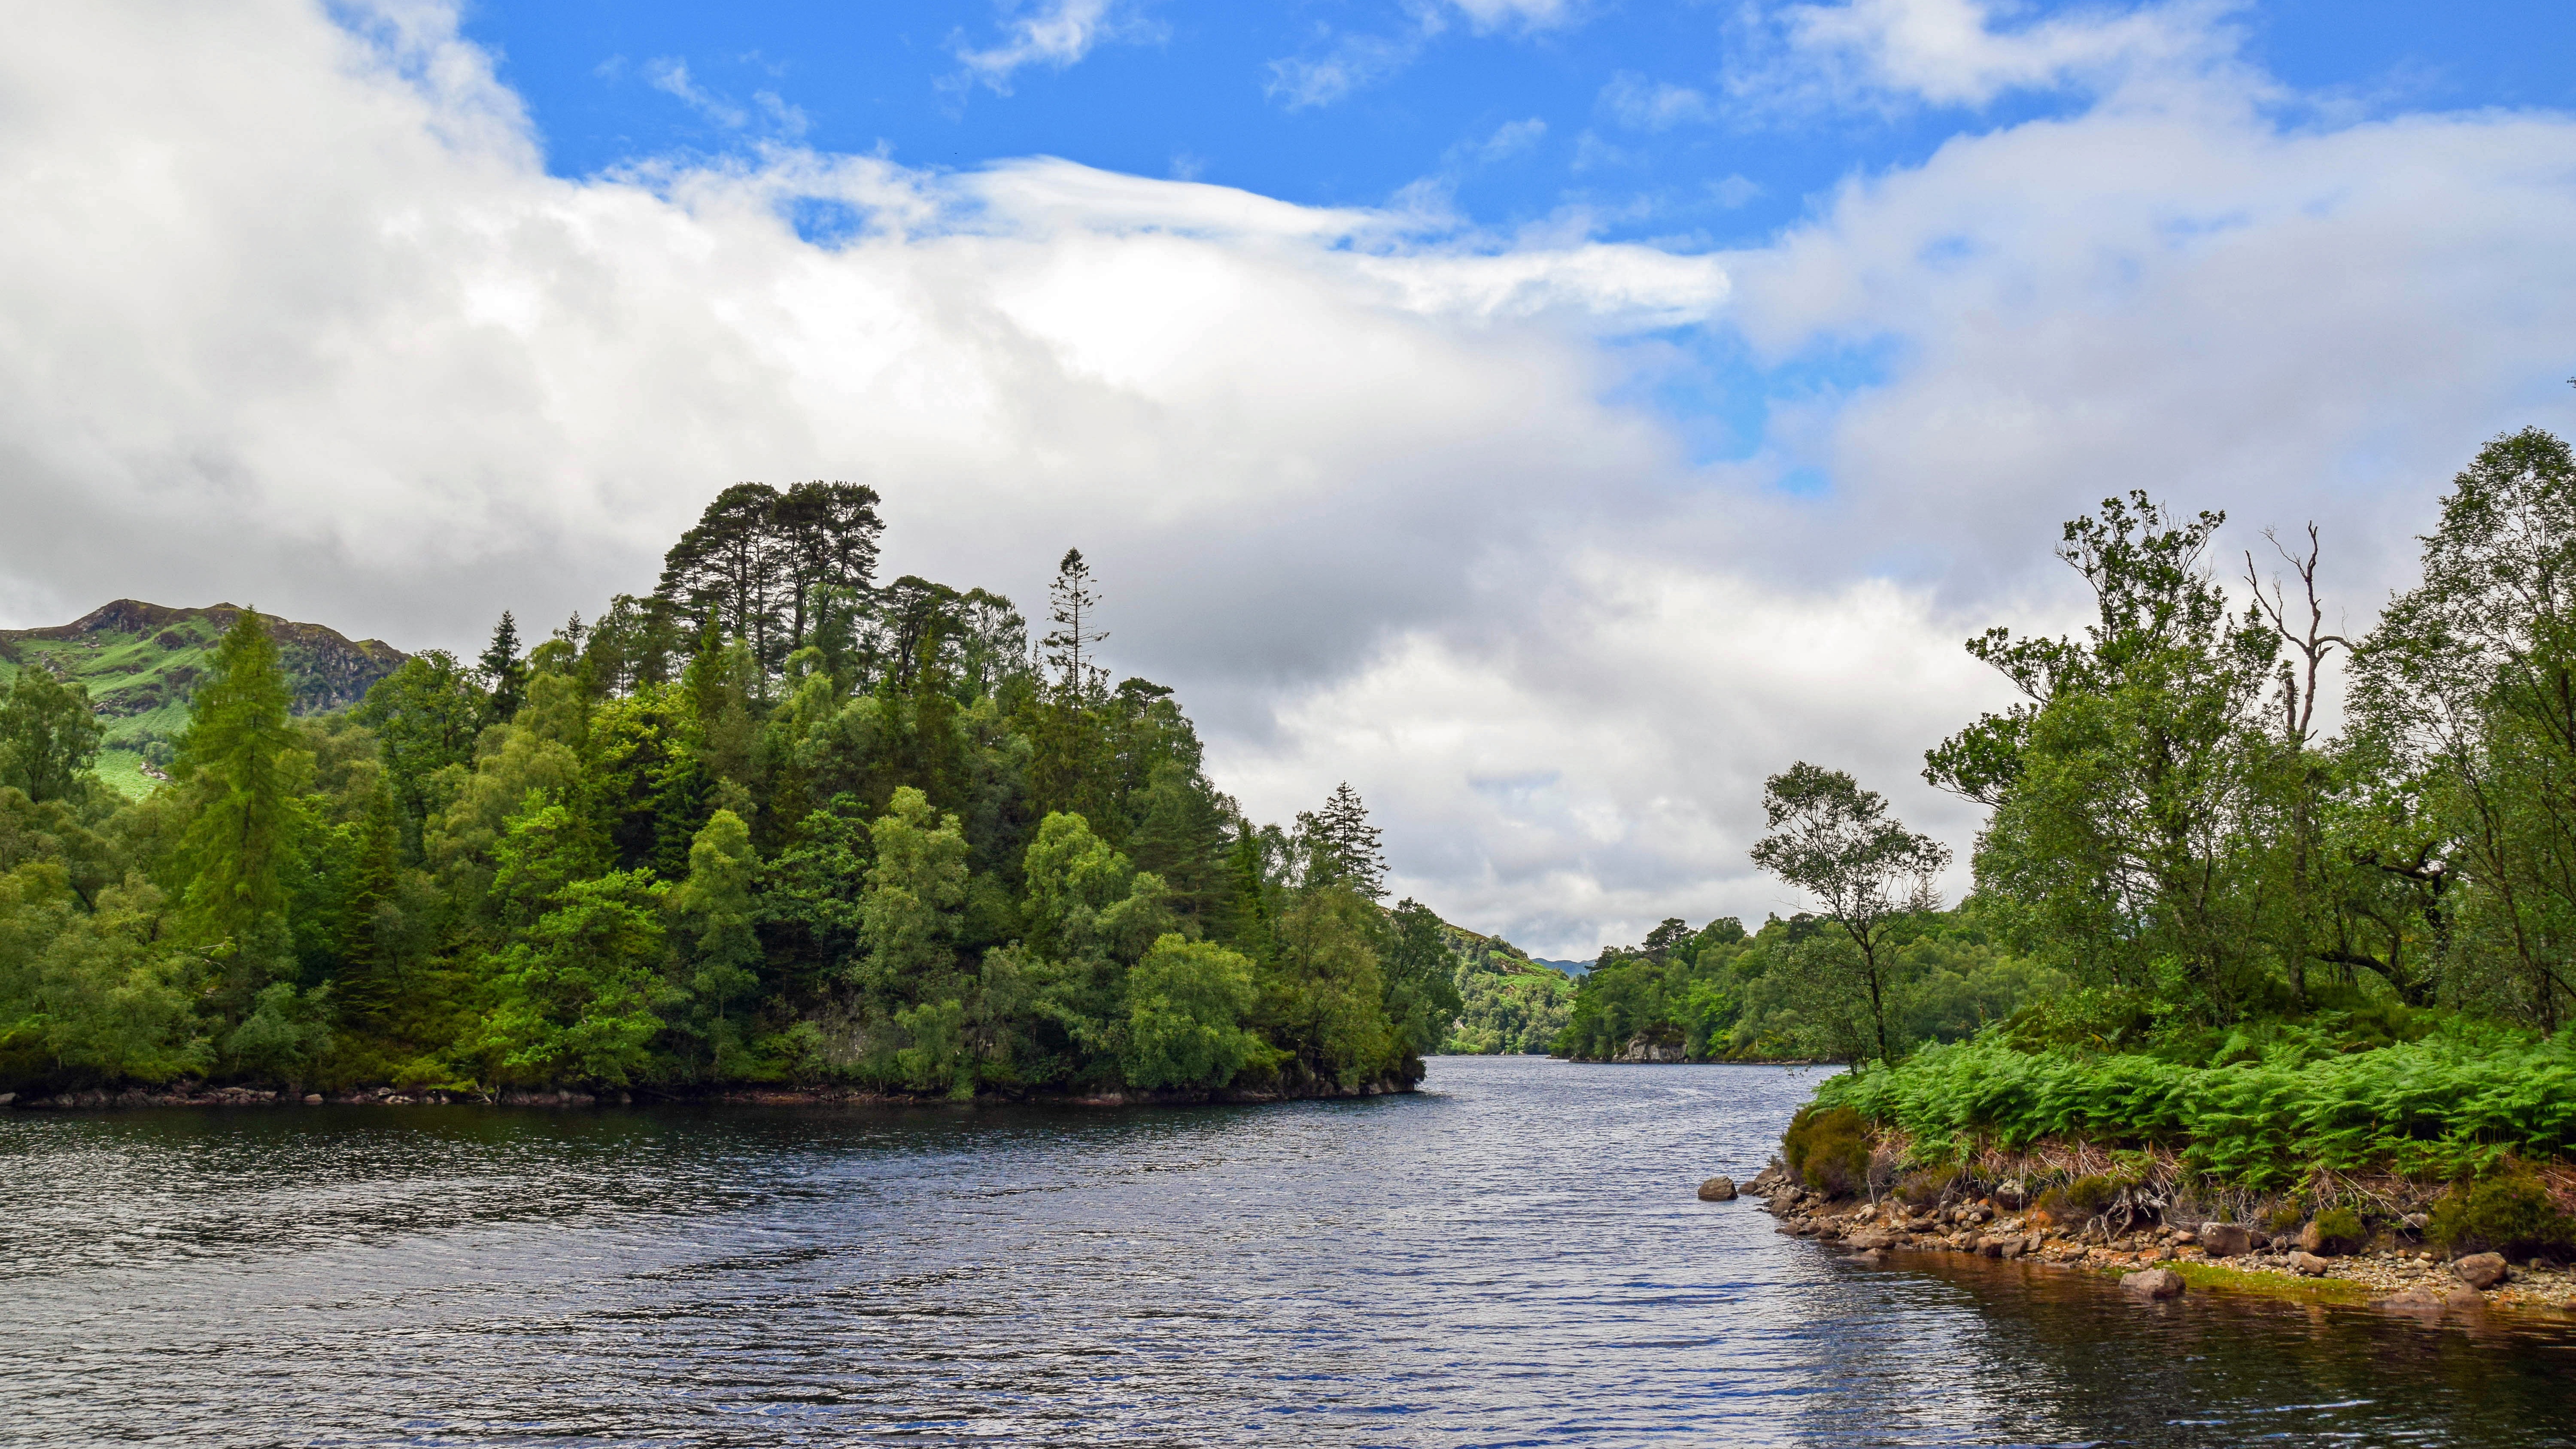
landscape, tree, water, nature, cloud, sky, boat, lake, river, reflection, vehicle, national park, waterway, england, clouds, boating, scotland, ecosystem, landform, highlands and islands, hole katrine, geographical feature